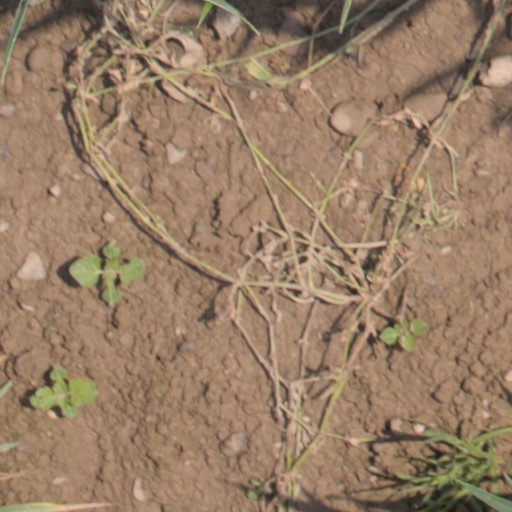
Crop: wheat